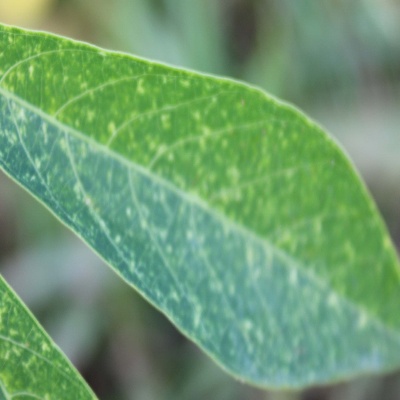
Crop: Cassava
Condition: green mite